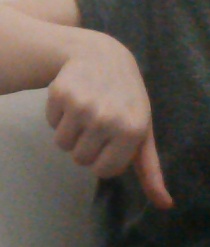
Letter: waw